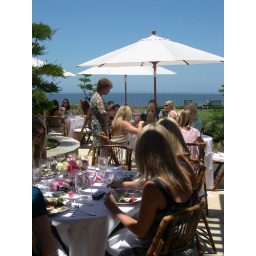
Beautiful market umbrellas, bamboo chairs, linens in pink and white